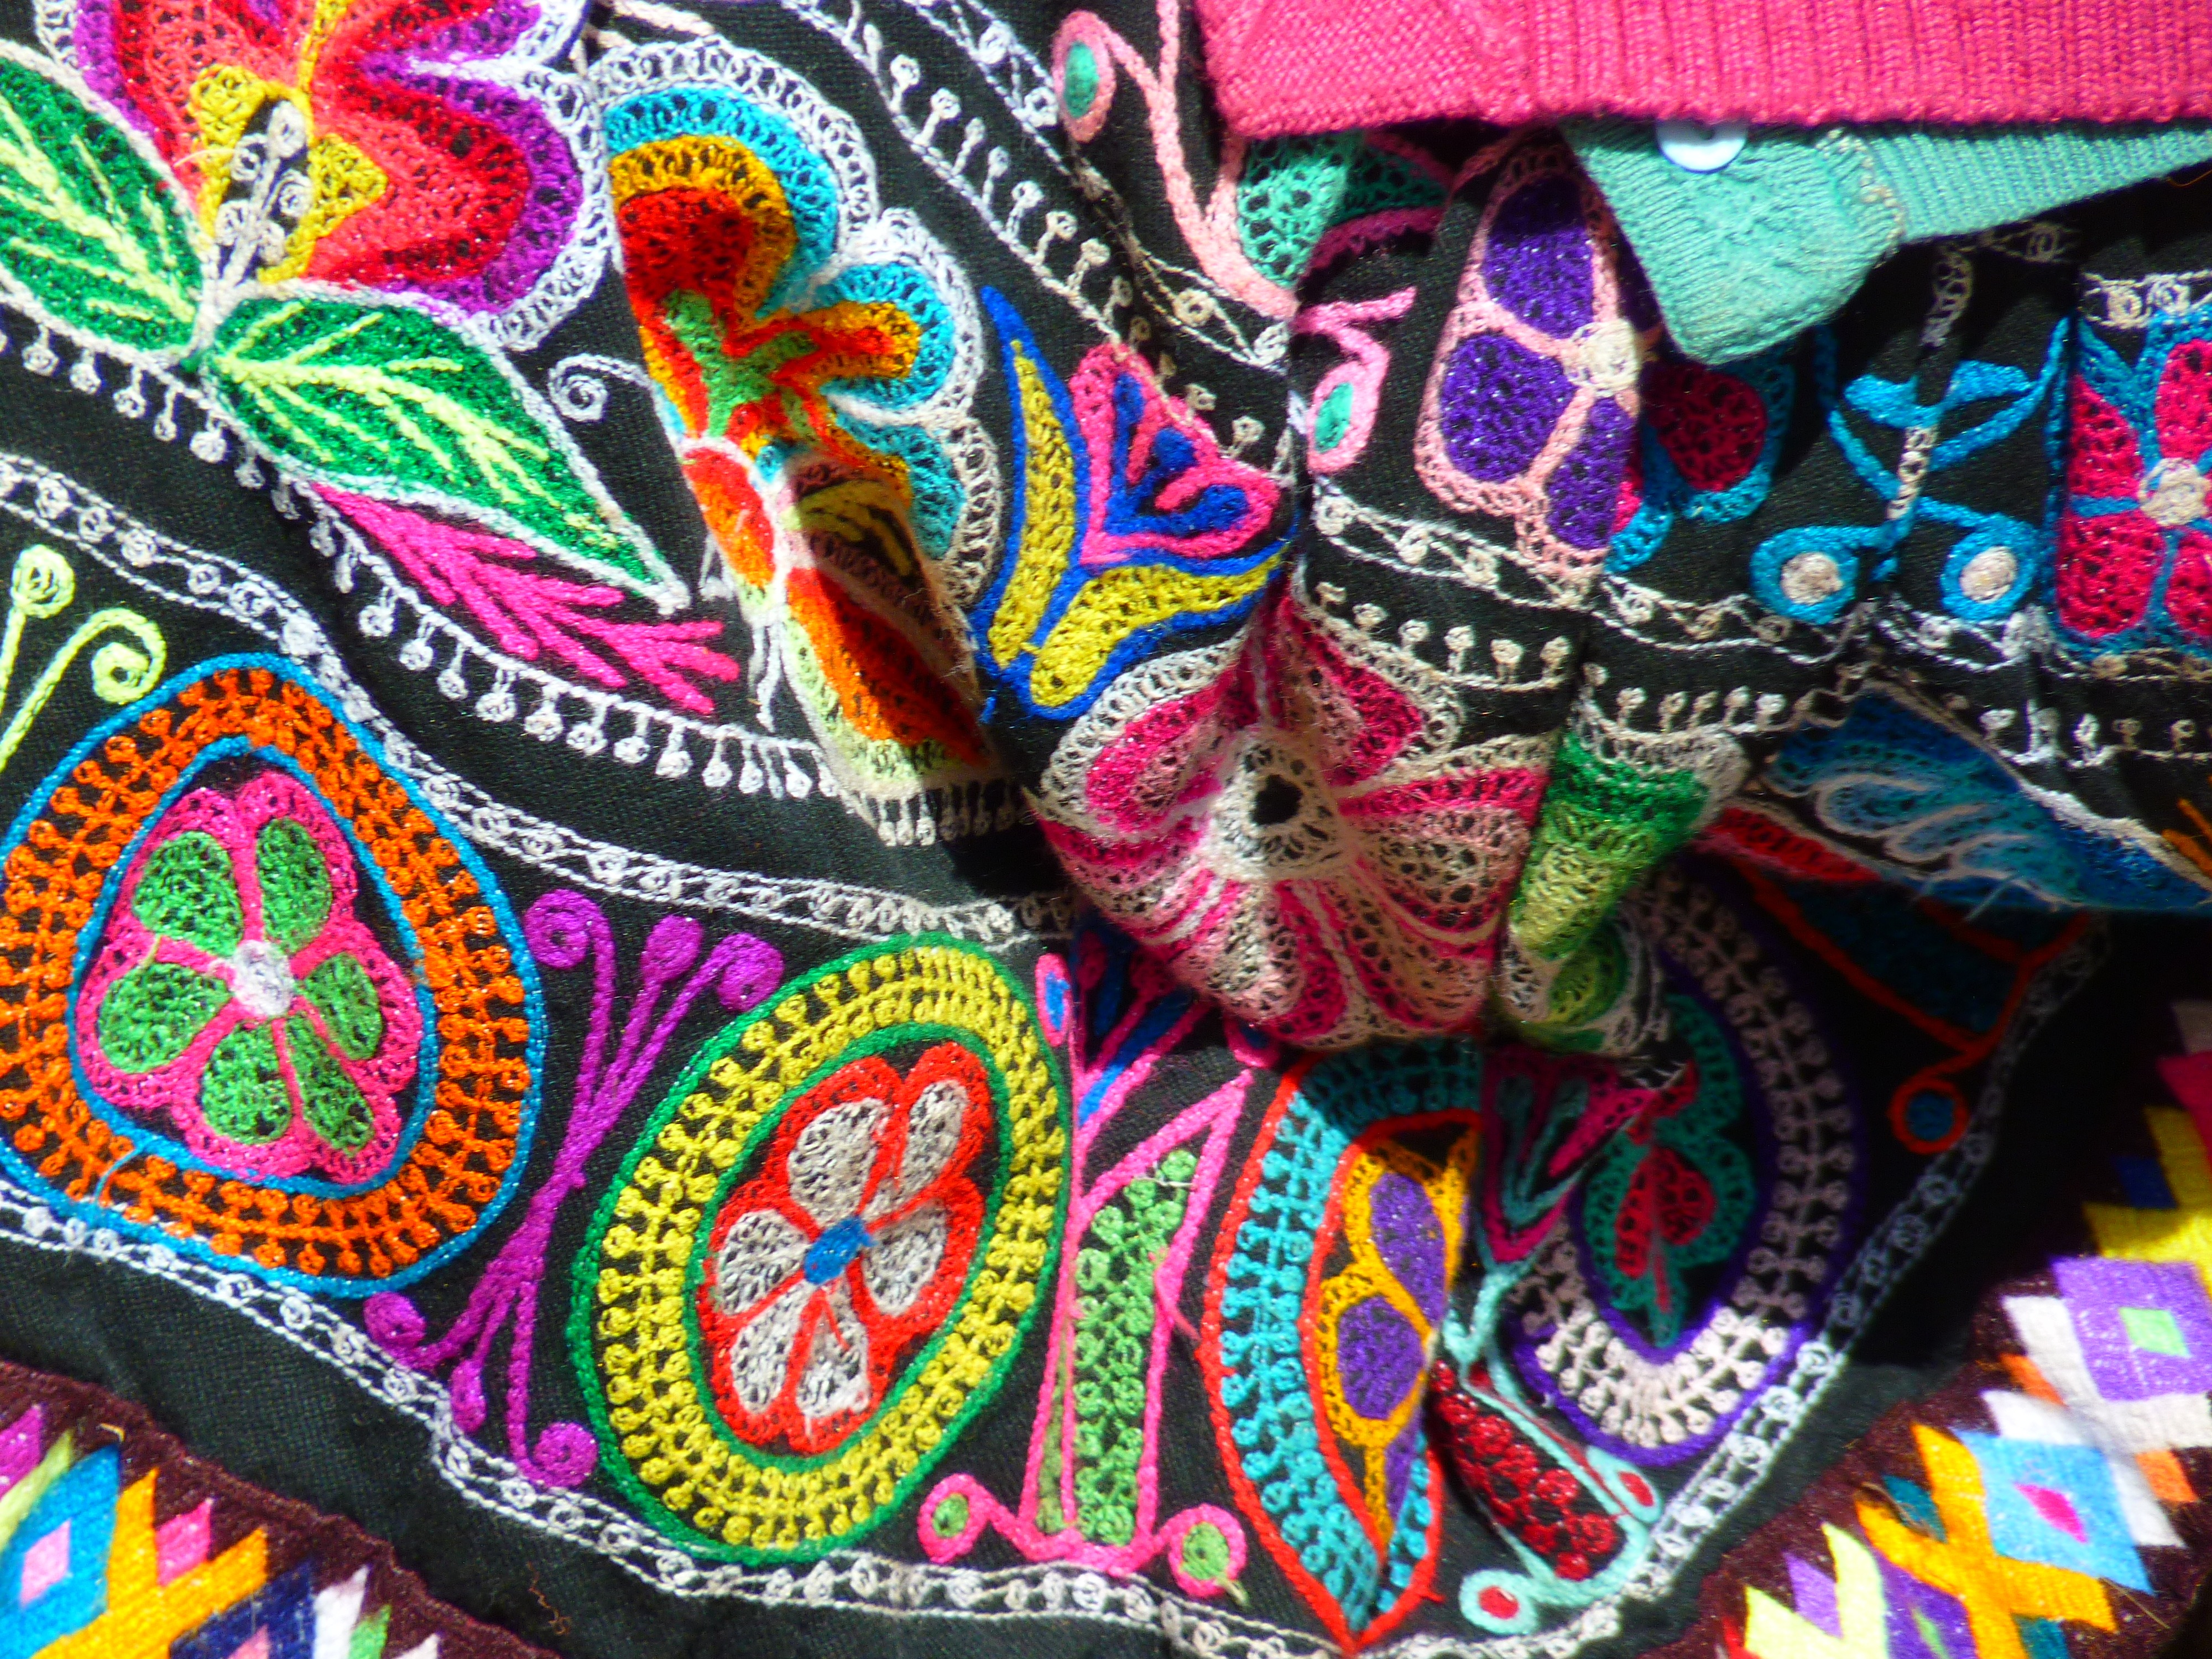
pattern, color, clothing, colorful, material, peru, fabric, coloring, textile, art, inca, design, paisley, psychedelic art